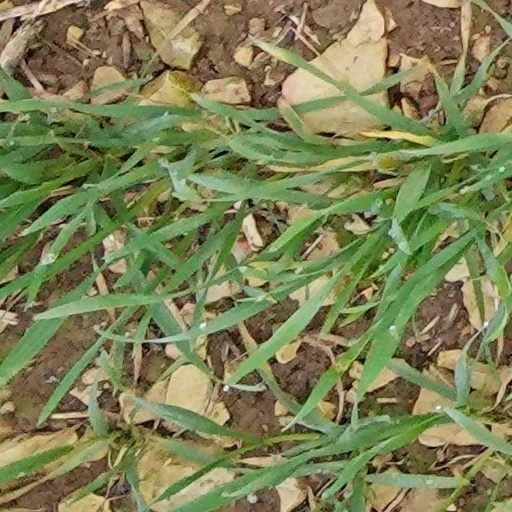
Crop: wheat